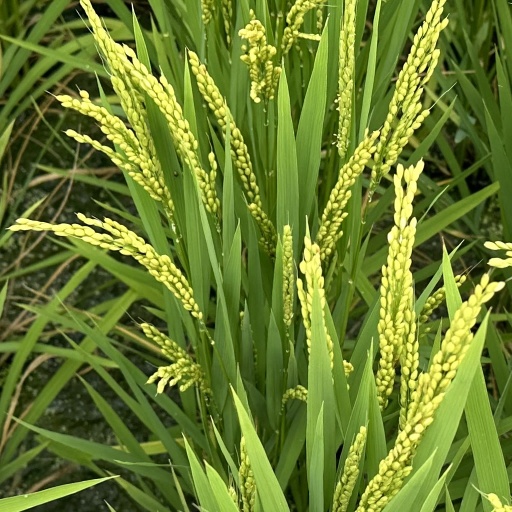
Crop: rice